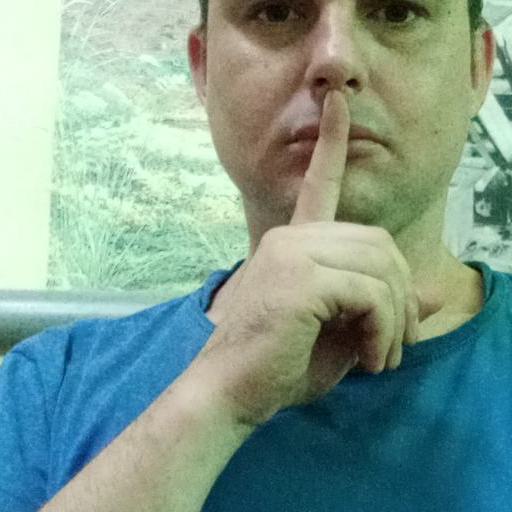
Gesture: mute